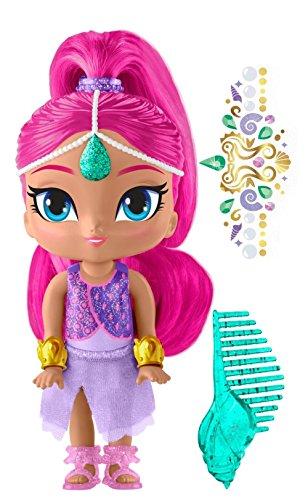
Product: Fisher-Price Nickelodeon Shimmer & Shine, Genie Beach
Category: Toys & Games | Dolls & Accessories | Dolls
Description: Shimmer looks ready for fun in the sun dressed in her pink bathing suit and matching purple skirt.
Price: $7.99
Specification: ProductDimensions:3.4x2.4x7.3inches|ItemWeight:5ounces|ShippingWeight:5ounces(Viewshippingratesandpolicies)|DomesticShipping:ItemcanbeshippedwithinU.S.|InternationalShipping:ThisitemcanbeshippedtoselectcountriesoutsideoftheU.S.LearnMore|ASIN:B01DAB00GO|Itemmodelnumber:DTK80|Manufacturerrecommendedage:36months-6years